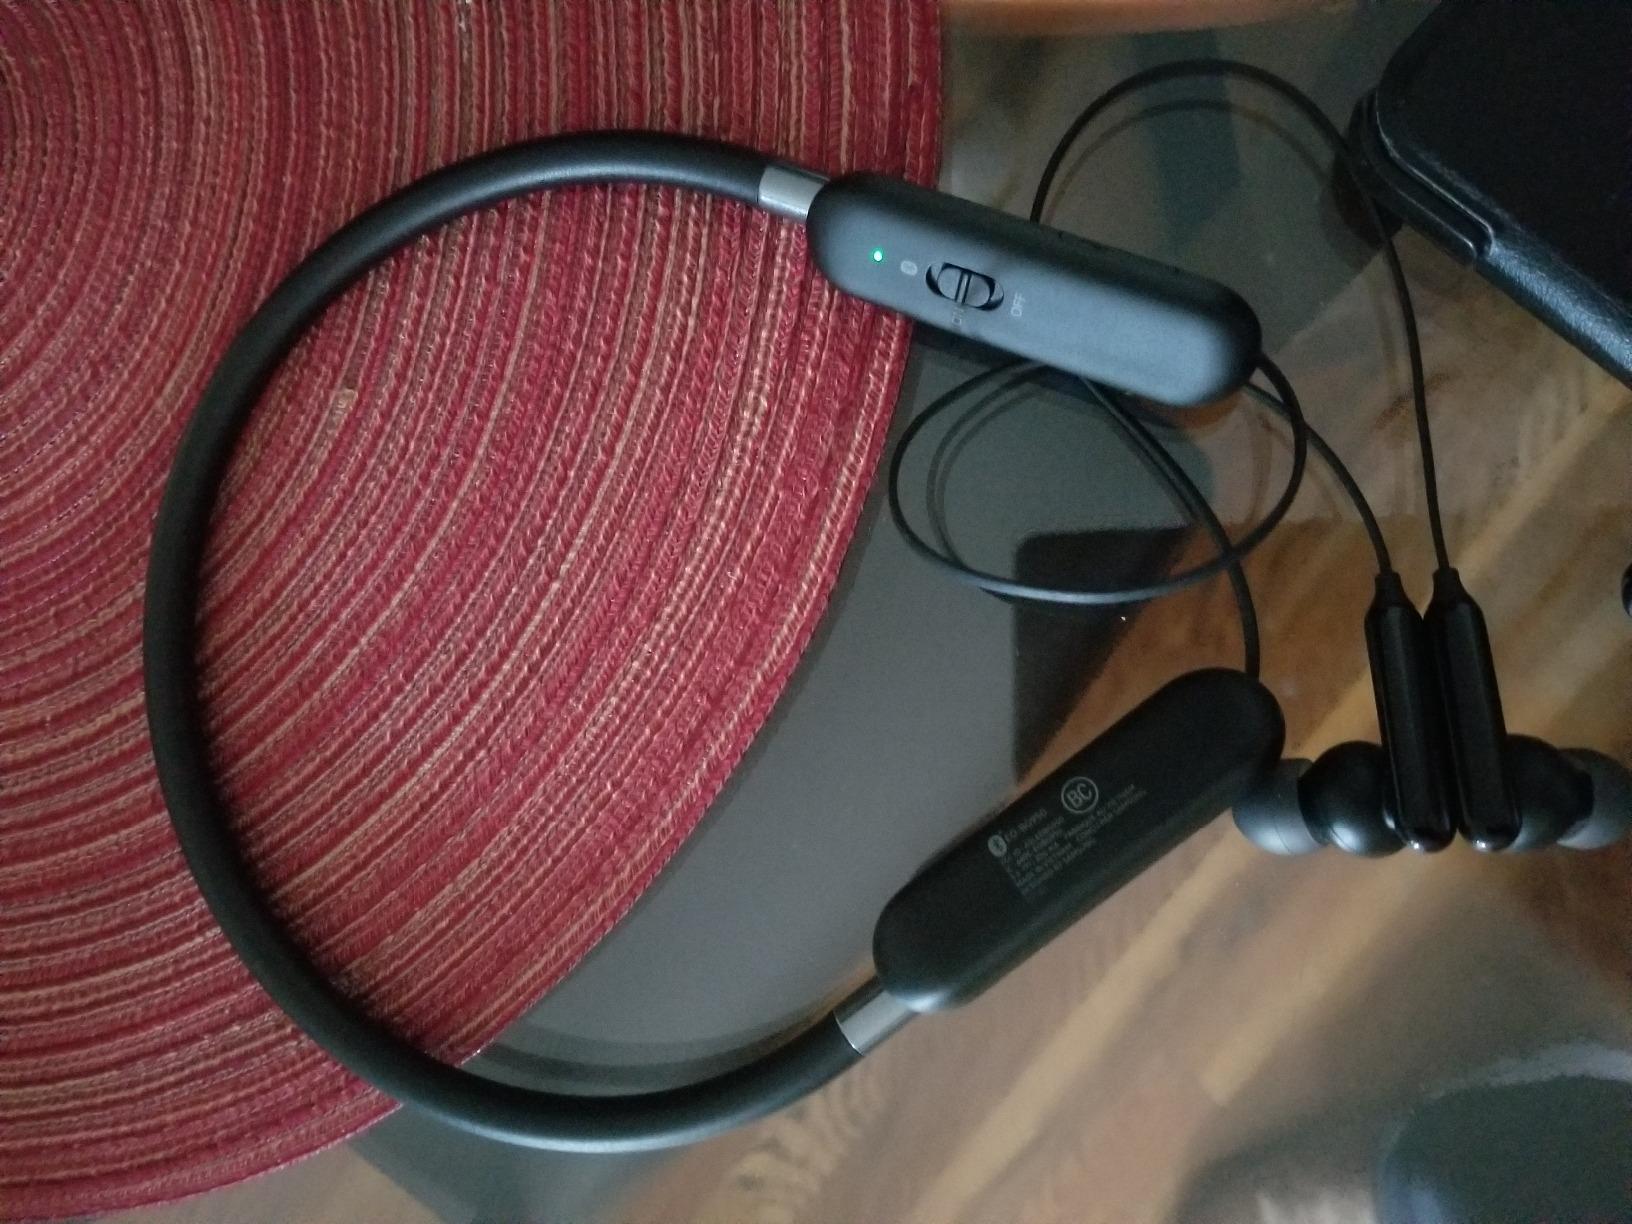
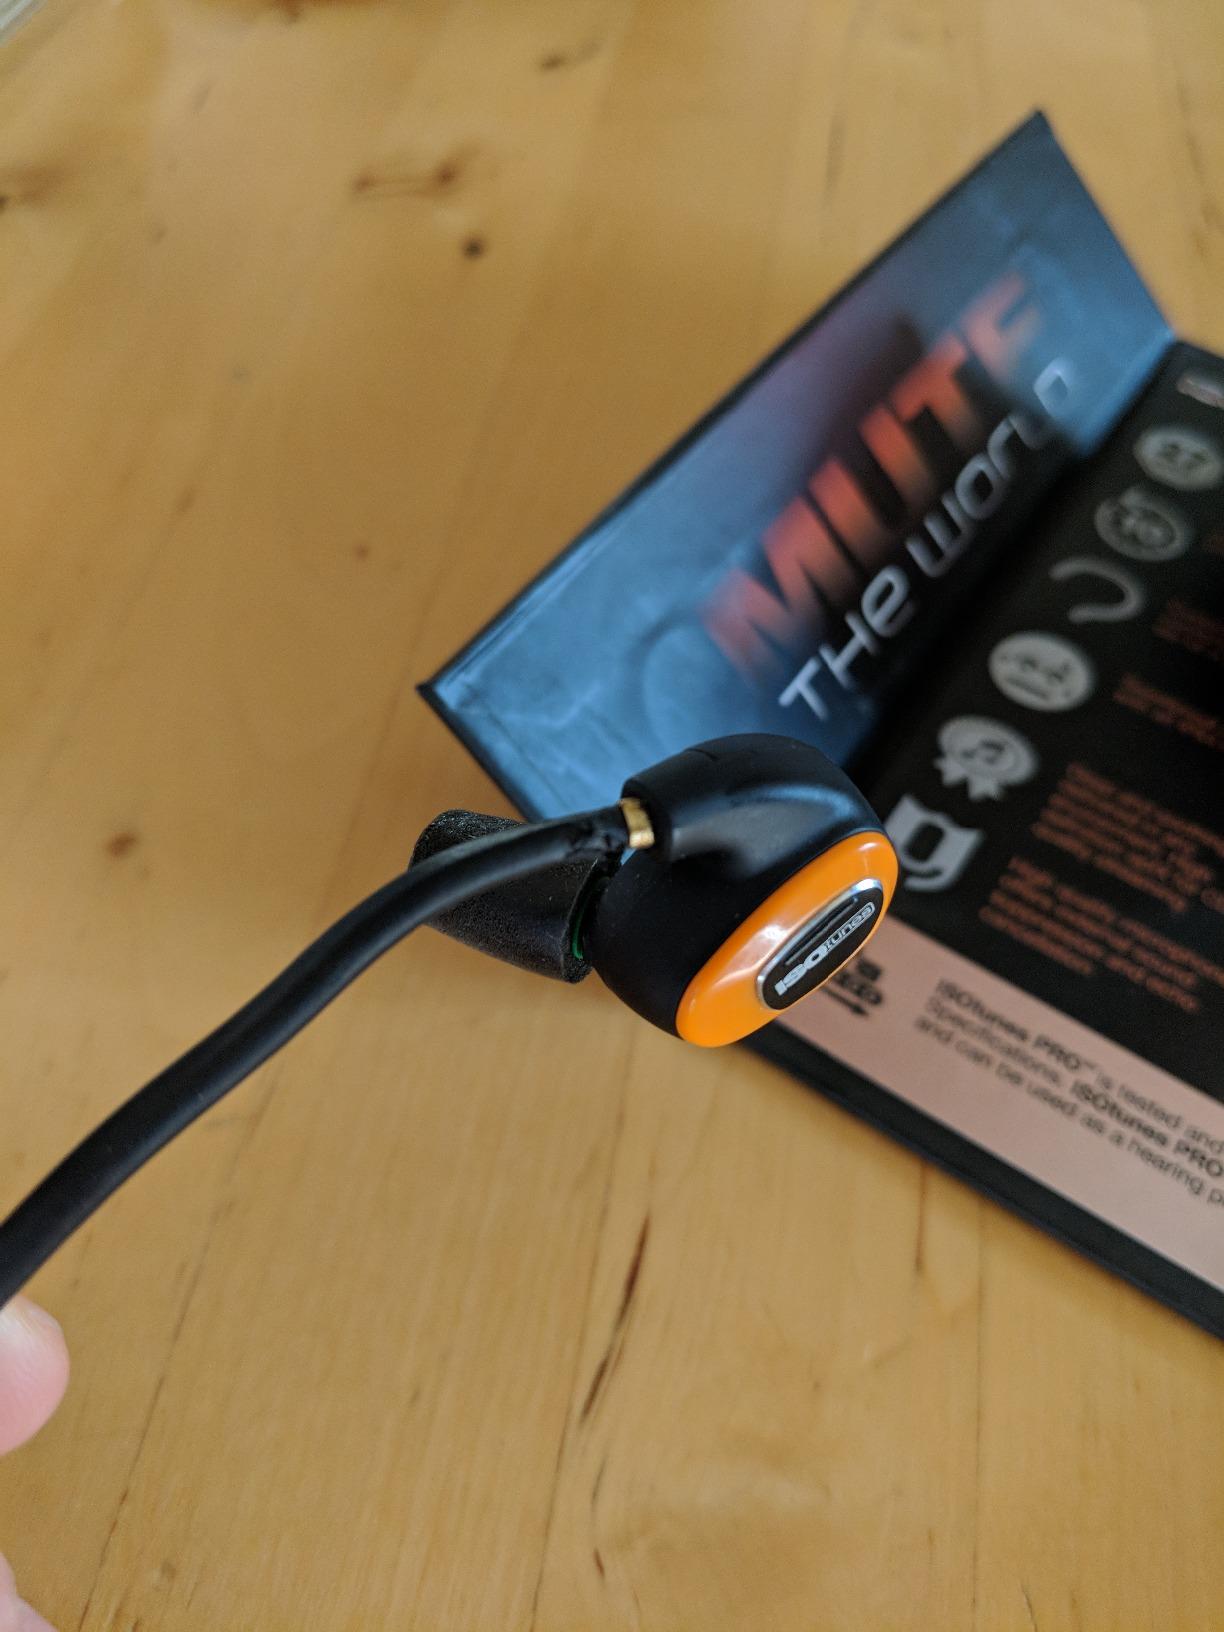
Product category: headphones
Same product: no